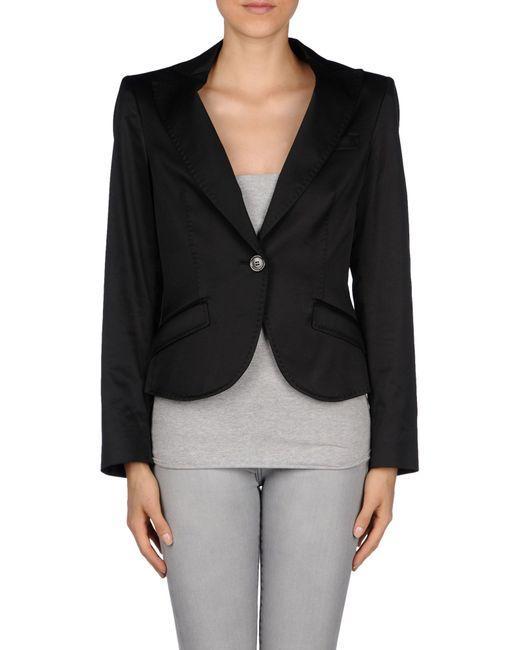
dreiteiliges Set, kurze Executive-Jacke, V-Ausschnitt, Einknopf, lange Ärmel, dicker Baumwollstoff, lässige Jeanshose, grauer, grauer Baumwollflanell, mit weitem Ausschnitt, ideal für die Arbeit in Ihrem eigenen Unternehmen